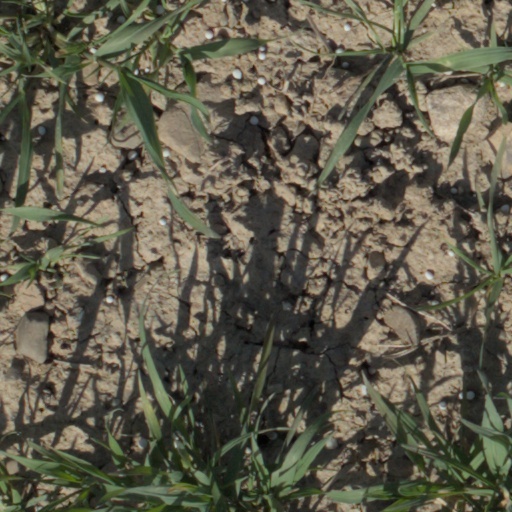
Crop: wheat